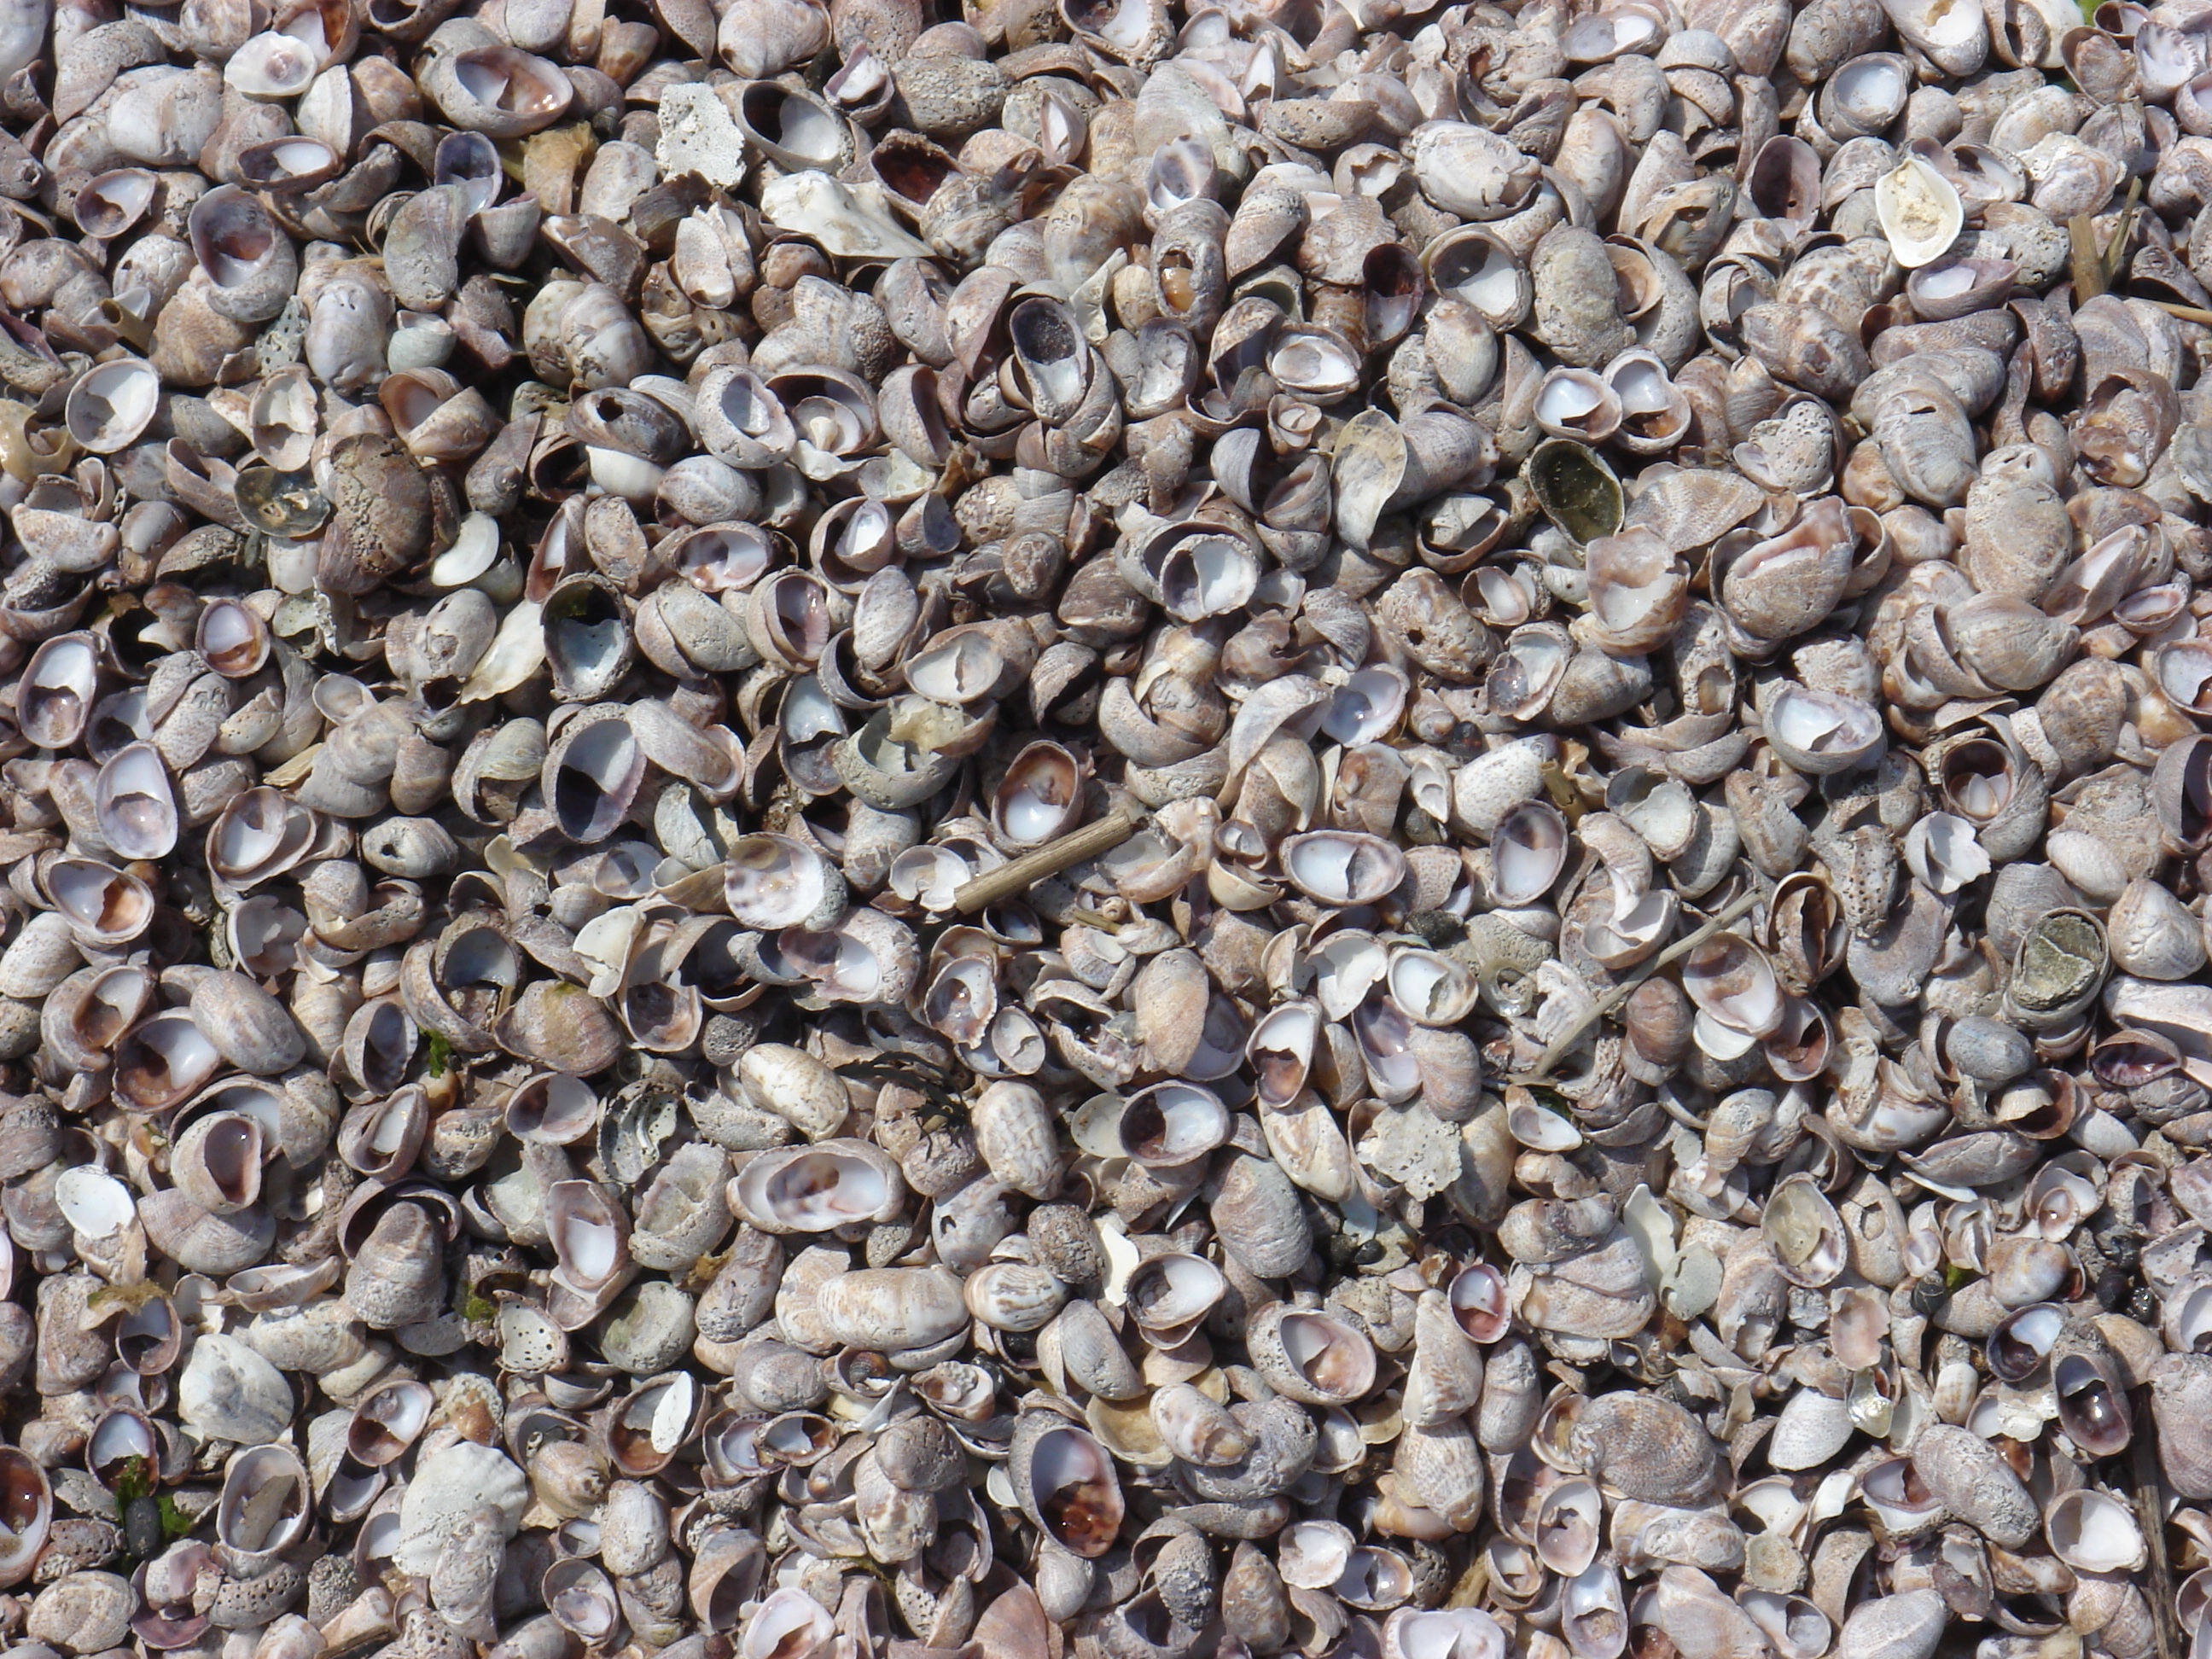
beach, outdoor, sand, rock, seaside, pebble, soil, stone wall, material, seashell, shells, rubble, gravel, shells background